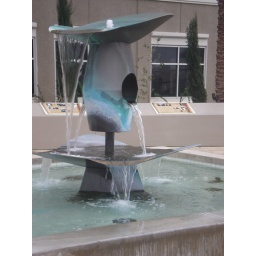
fountain in front of office building